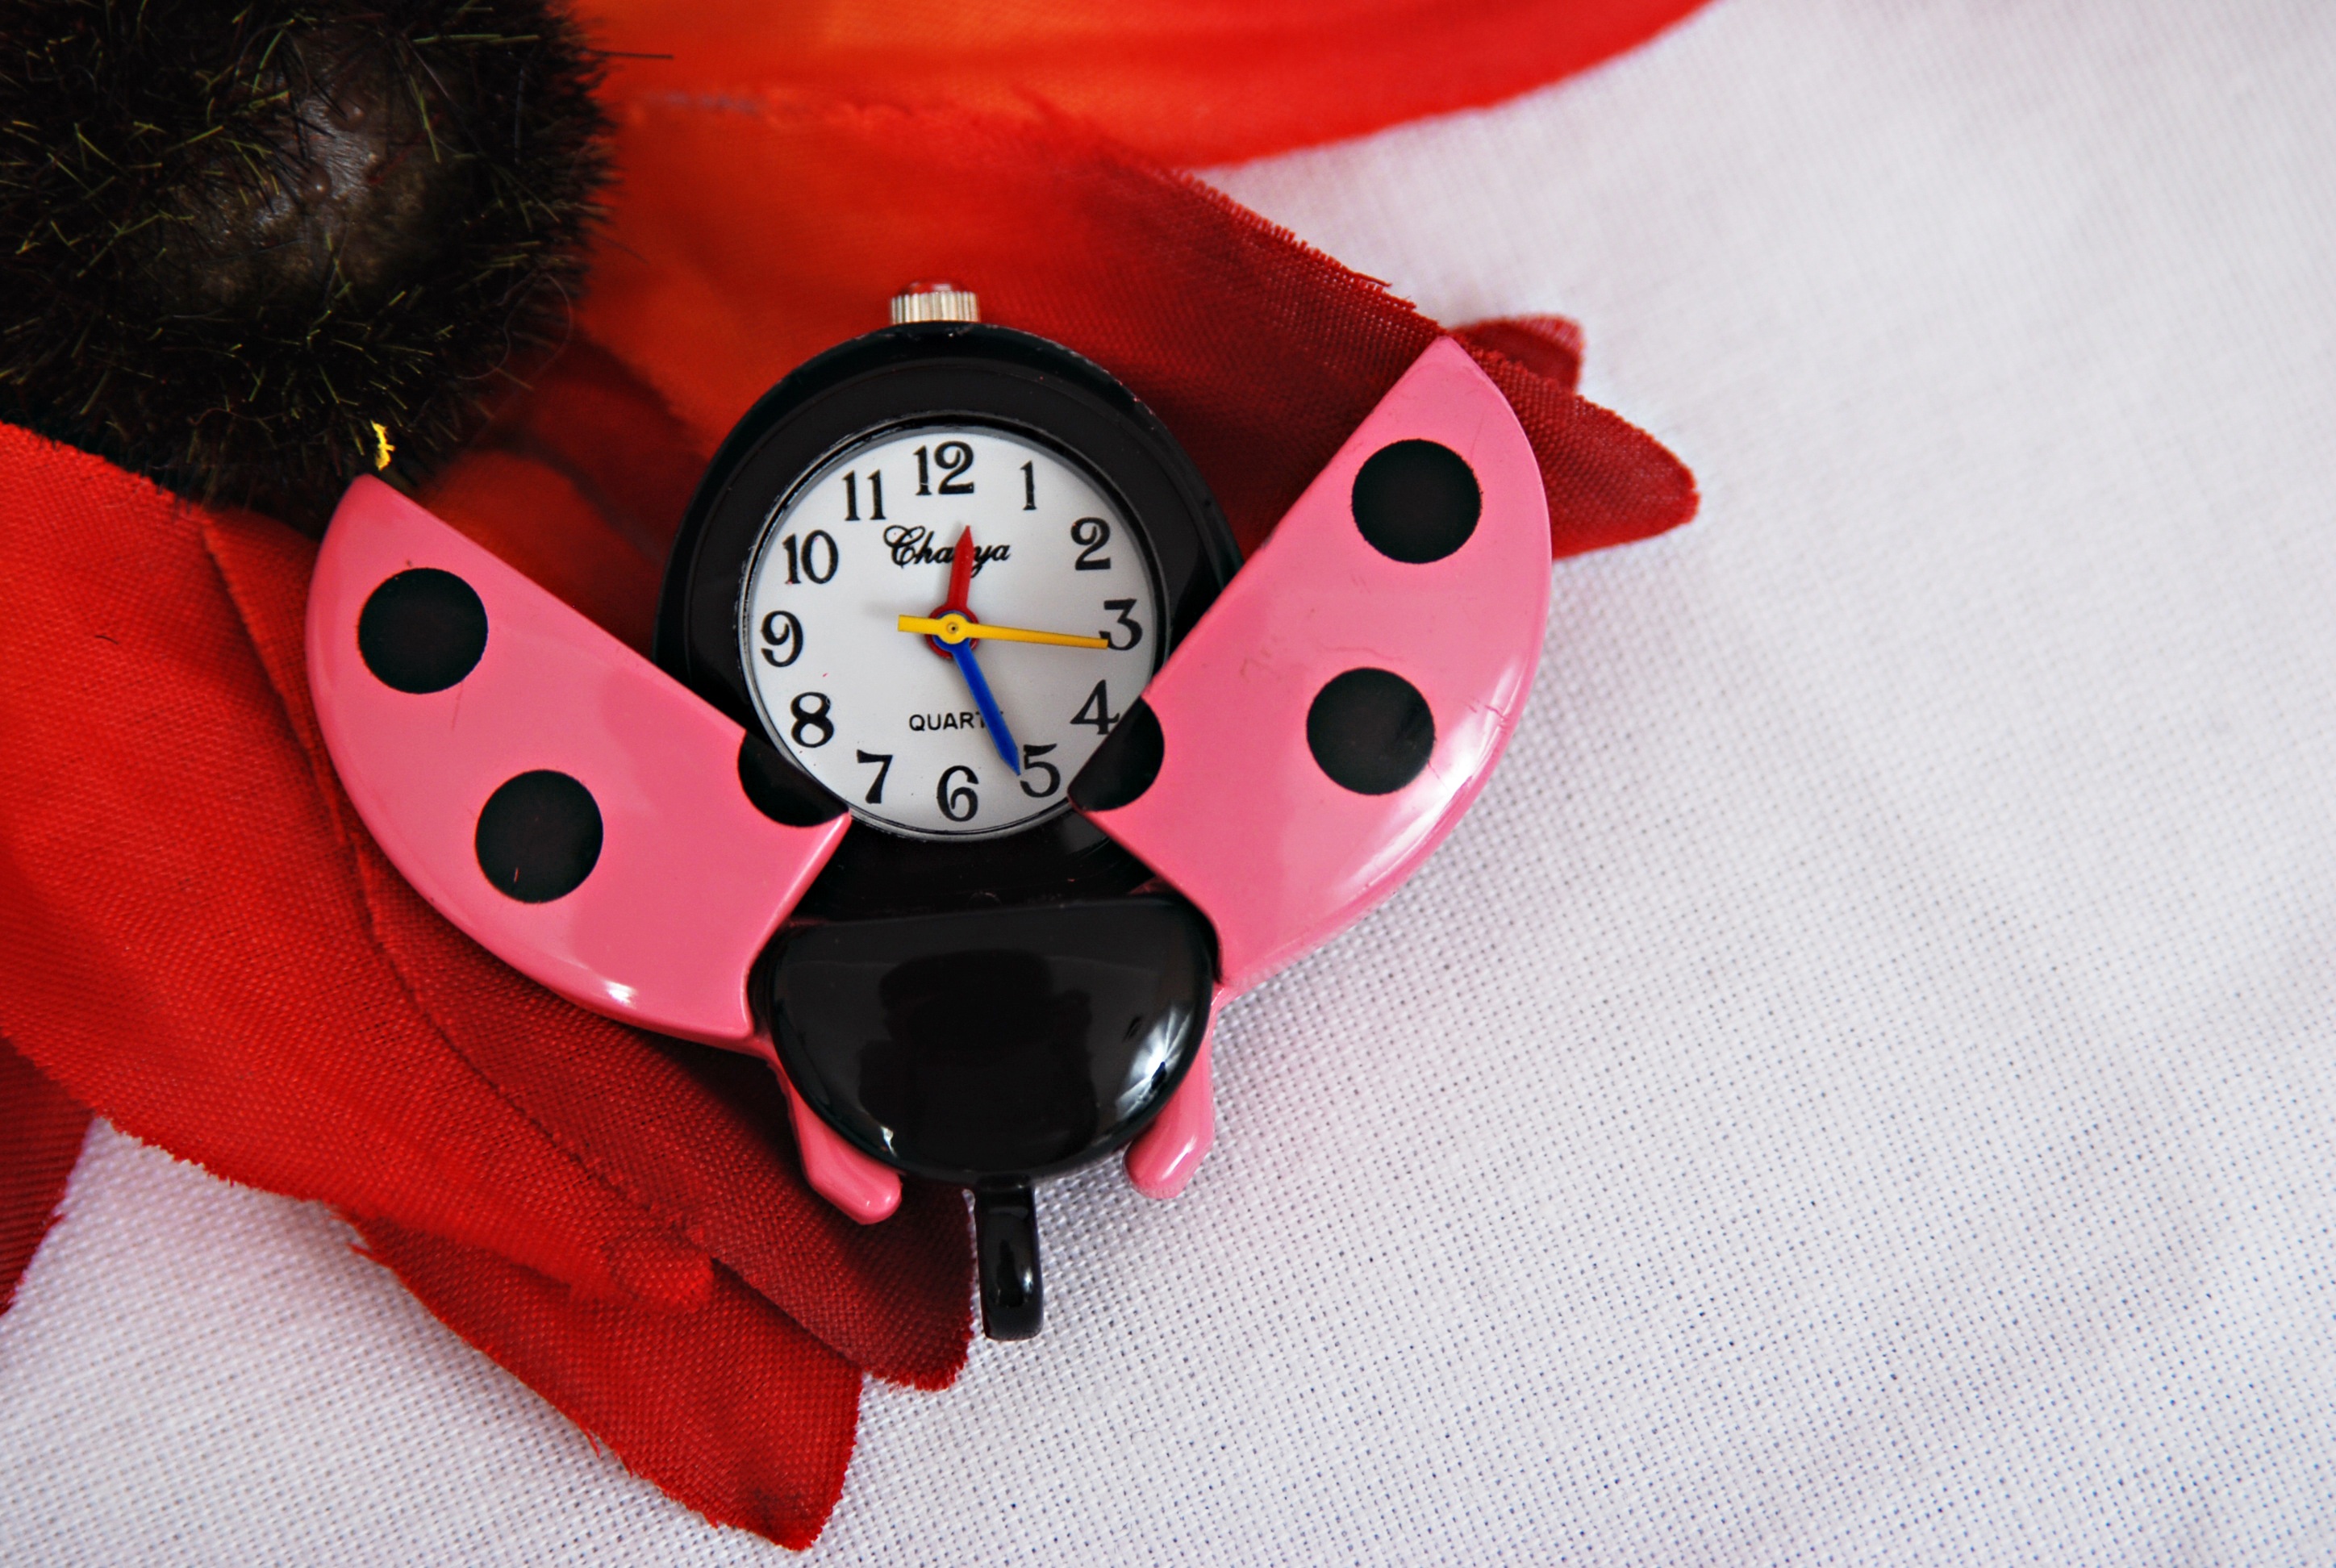
watch, hand, finger, red, ladybug, pink, glasses, organ